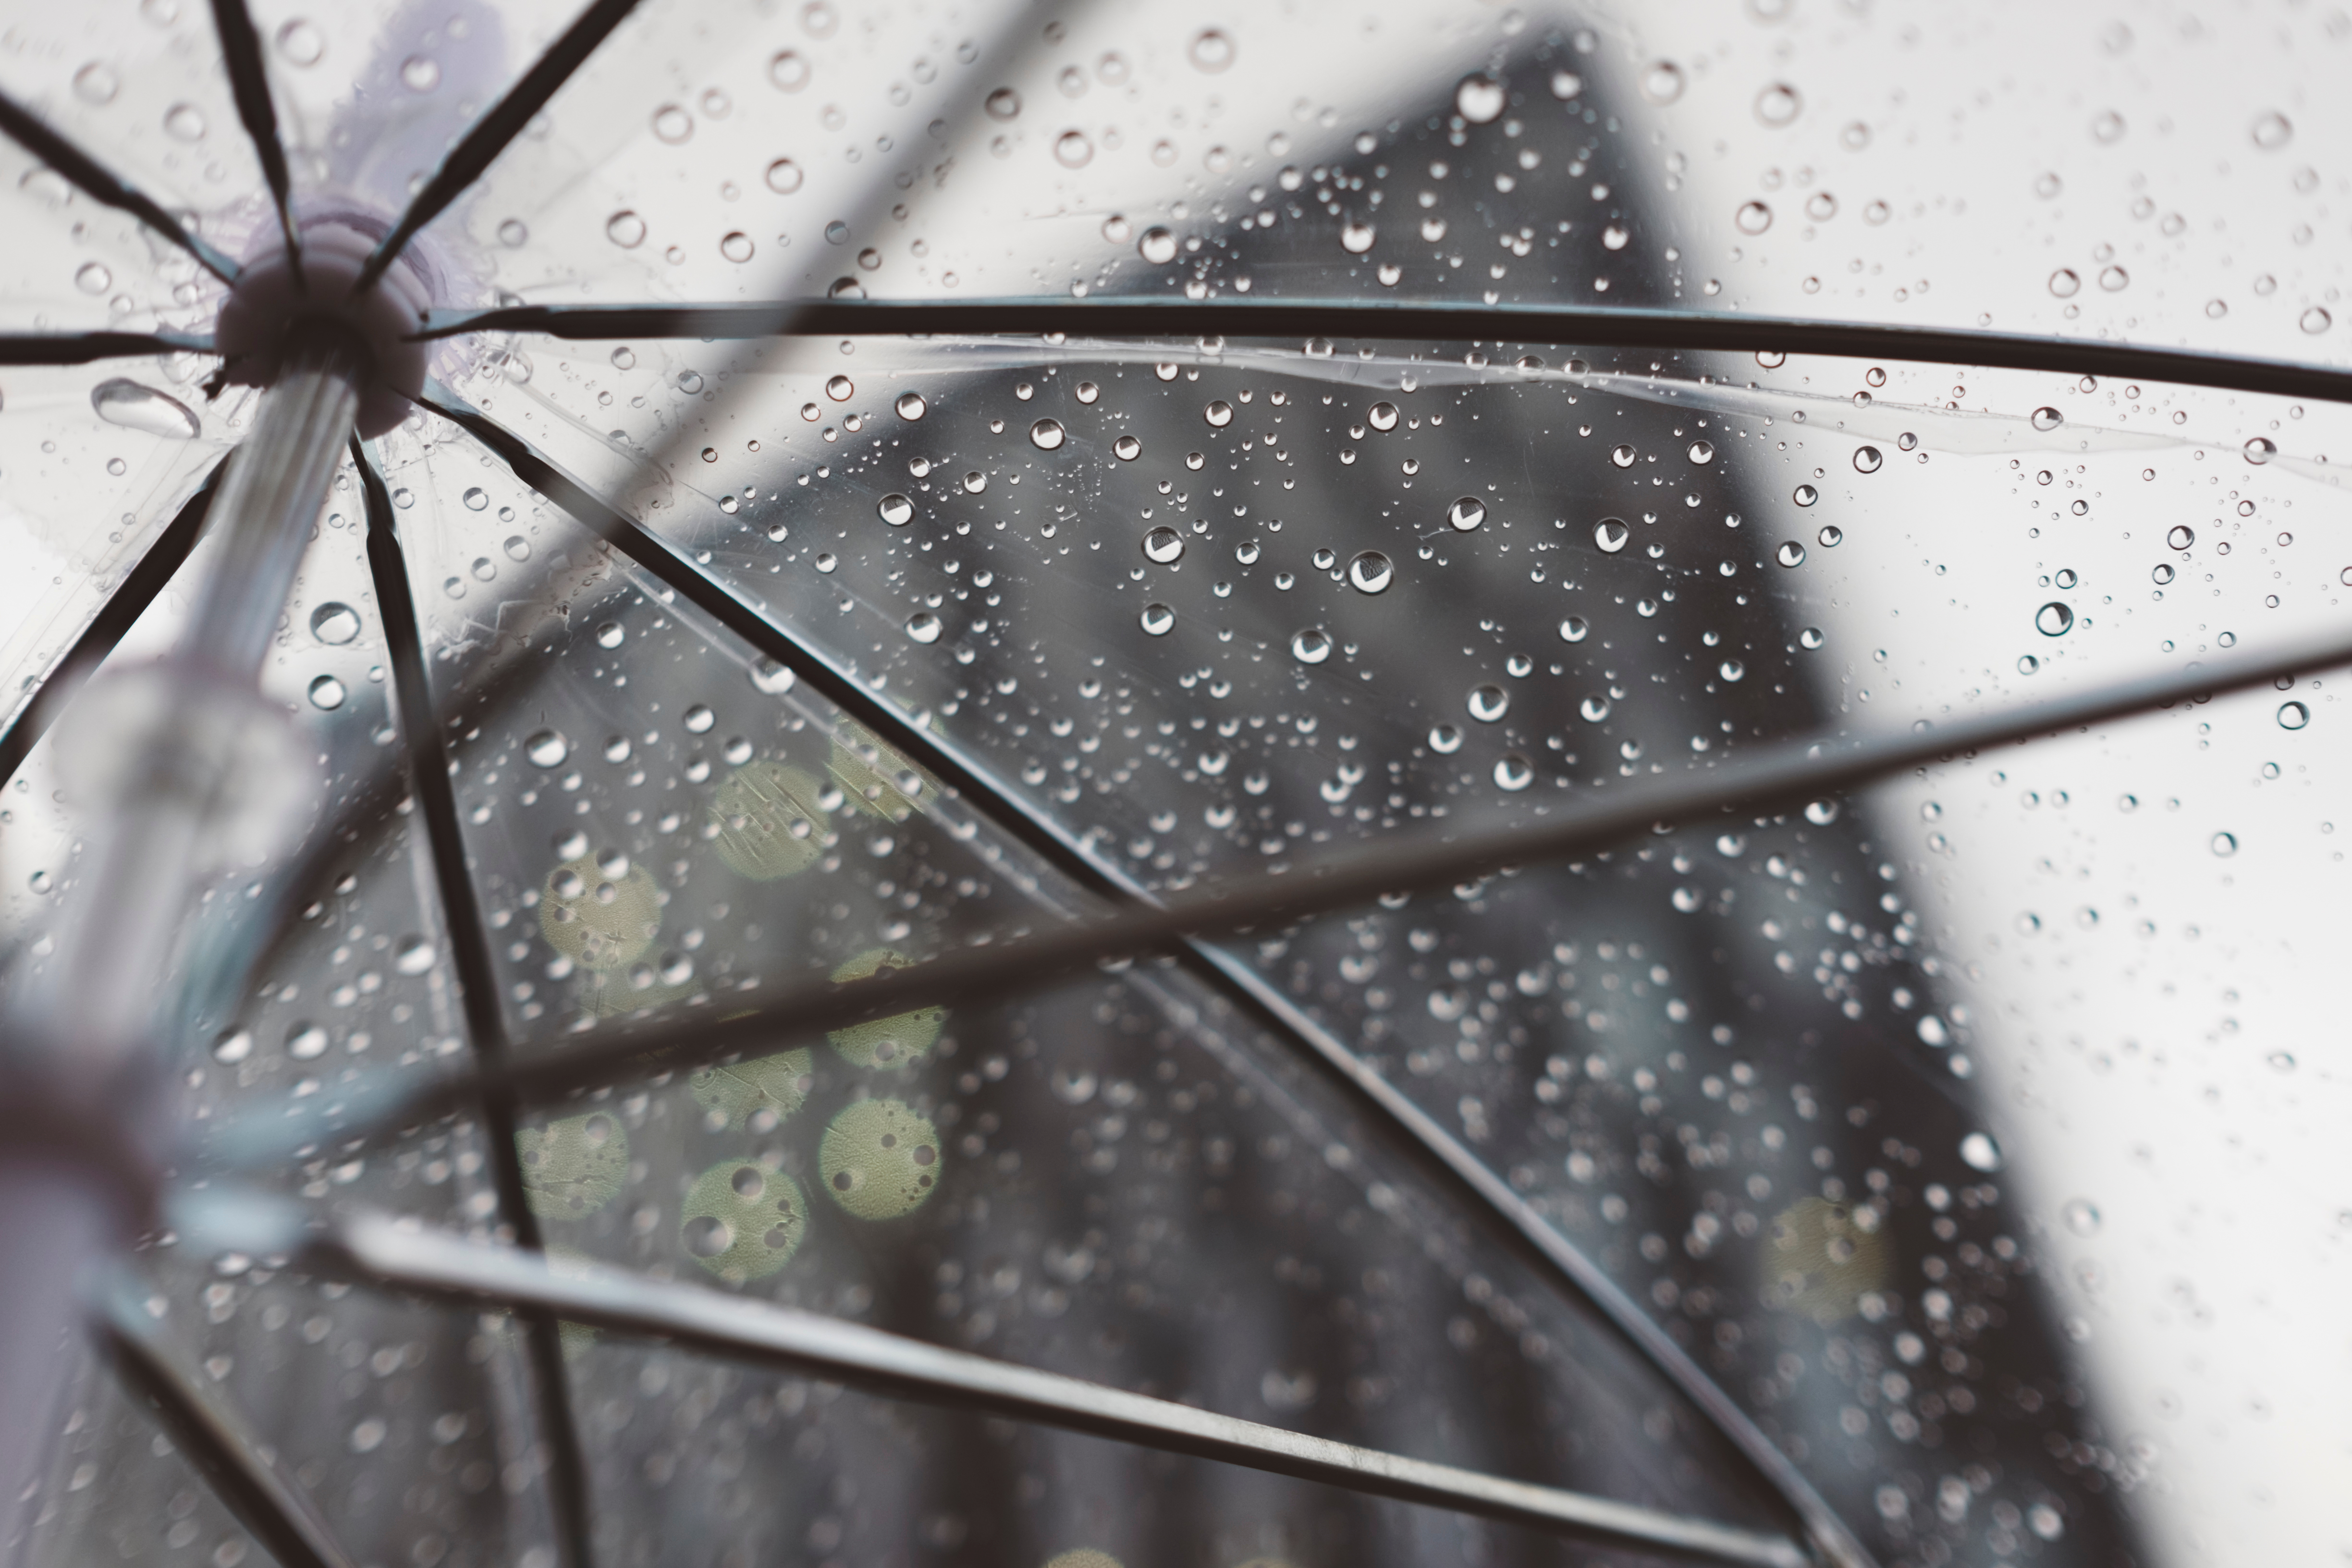
branch, snow, winter, rain, leaf, flower, frost, line, umbrella, weather, gray, season, twig, close up, grey, symmetry, shape, freezing, rainy day, macro photography